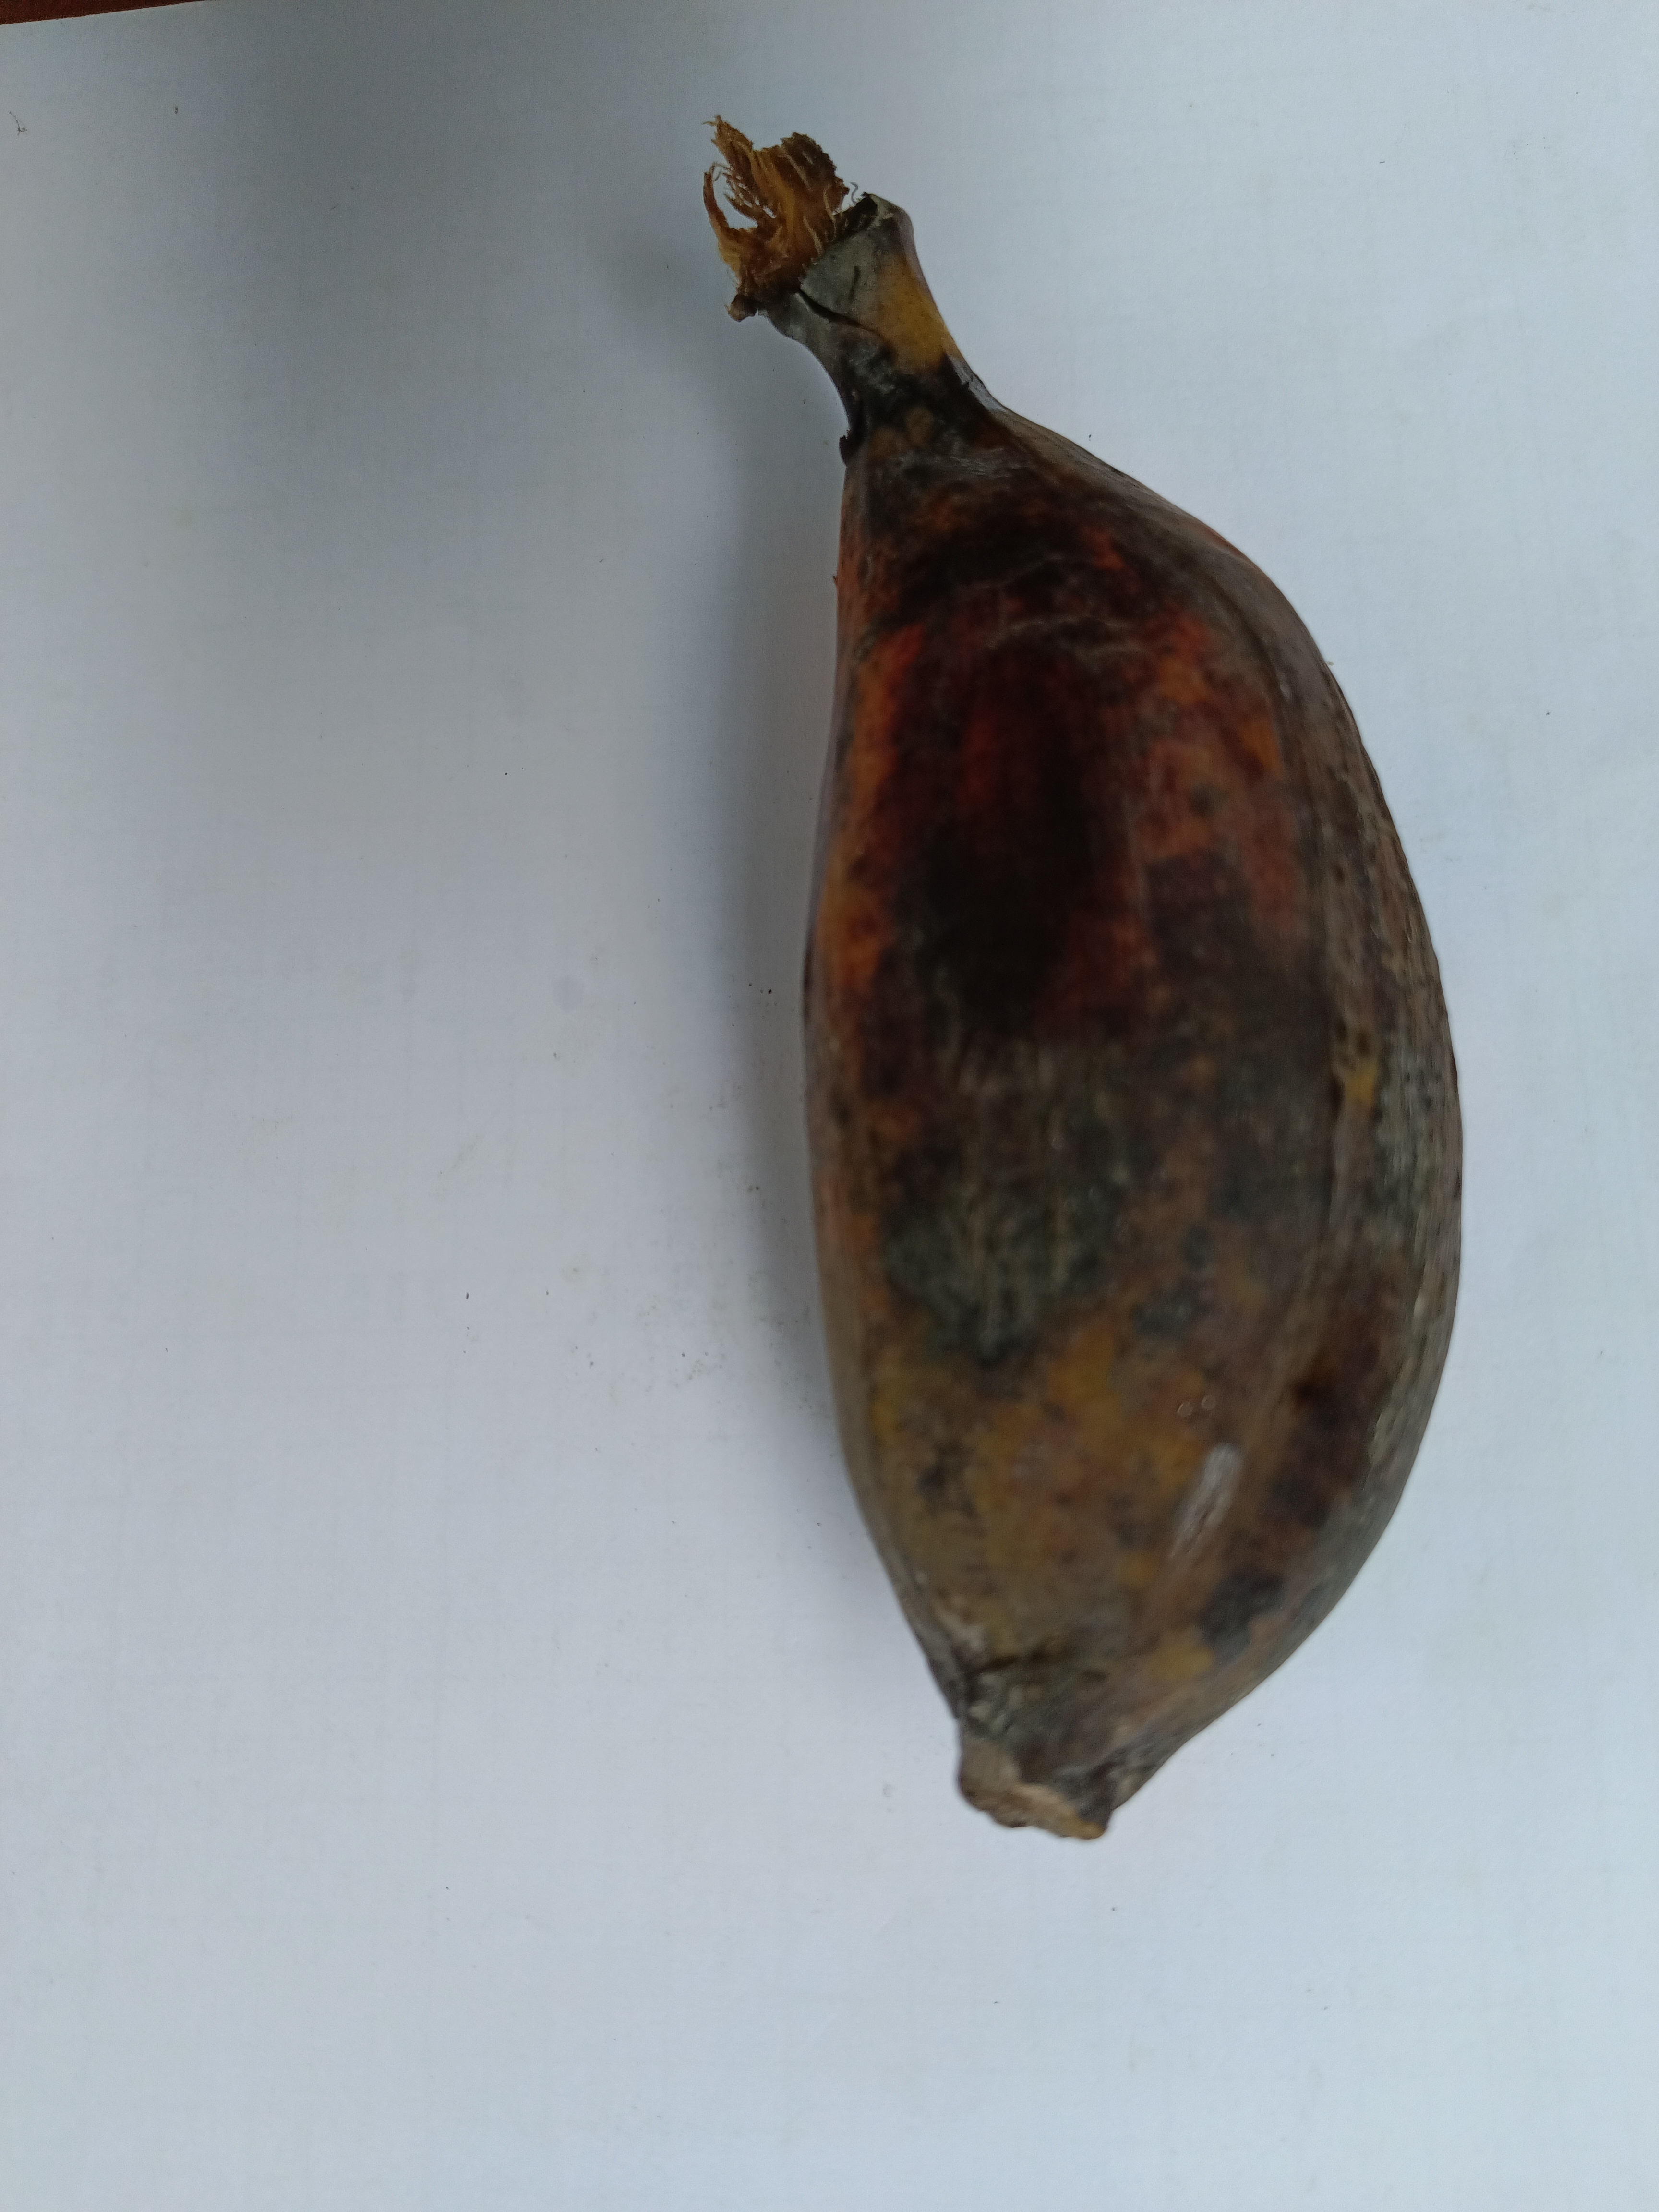
Banana variety: Bichi